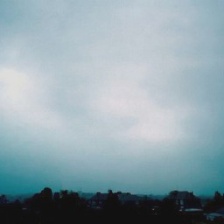
Cloud type: Nimbostratus